Anzac-class frigate

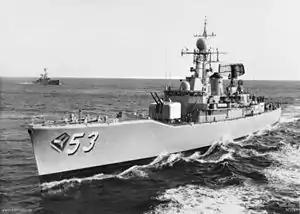
HMA Ships (foreground) and exercising; two of the River-class destroyer escorts the RAN was looking to replace. The "Leander"-class frigates the RNZN were retiring were of a similar design, with both classes based on the British Type 12 frigate.

Around the same time, the need to replace the RNZN's force with new warships was under consideration. The government saw maintaining a blue-water capable force built around three or four frigates as important, but the cost of acquiring and maintaining such a force was prohibitive, once it became clear on the basis of RN and RAN studies that the generally favored Type 21 design lacked the space and volume for the required range and development. A joint Anzac project offered the RNZN the first chance in 20 years for new deepwater warships. The NZ 1983 Defence Review on the basis of RN theoretical study and enthusiasm for the 2400 Vicker sub-project, saw a submarine force as the only way of maintaining an RNZN as a combat force, and the Muldoon government actually entered into a memo of understanding with Australia for the joint development of what became the s and assigned staff to the Australian project. However, it became clear that surface vessels were also required and the cost risk was too high. Alternate suggestions, such as reducing the RNZN to a coast guard-type force responsible for coastal and fisheries protection, replacing the frigates with smaller offshore patrol vessels, or reorienting the navy to primarily operate submarines, were made in several venues, but were seen as an unacceptable loss in capability. Around the same time, the 1984-elected Fourth Labour Government of New Zealand implemented a nuclear-free zone, which incensed the United States and led to a deterioration of relations between the two nations, including the American withdrawal of support for New Zealand under the ANZUS security treaty. In response, the New Zealand government sought to improve ties with Australia; one such avenue was to promote military interoperability between the countries by standardising equipment and procedures where possible. The Australian NSC project was seen to have "virtually identical" requirements to the RNZN's proposed Replacement Combat Ship concept, and the need to replace the warships dovetailed with the need to improve relations with Australia.